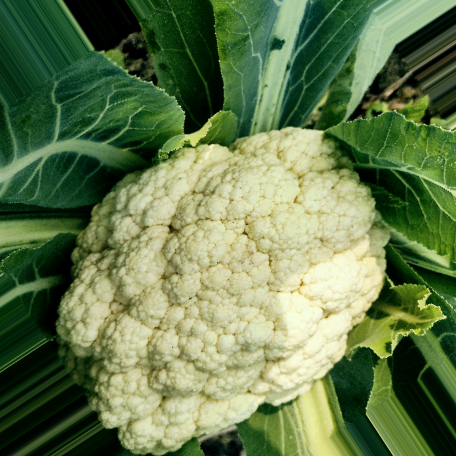
Label: Disease Free